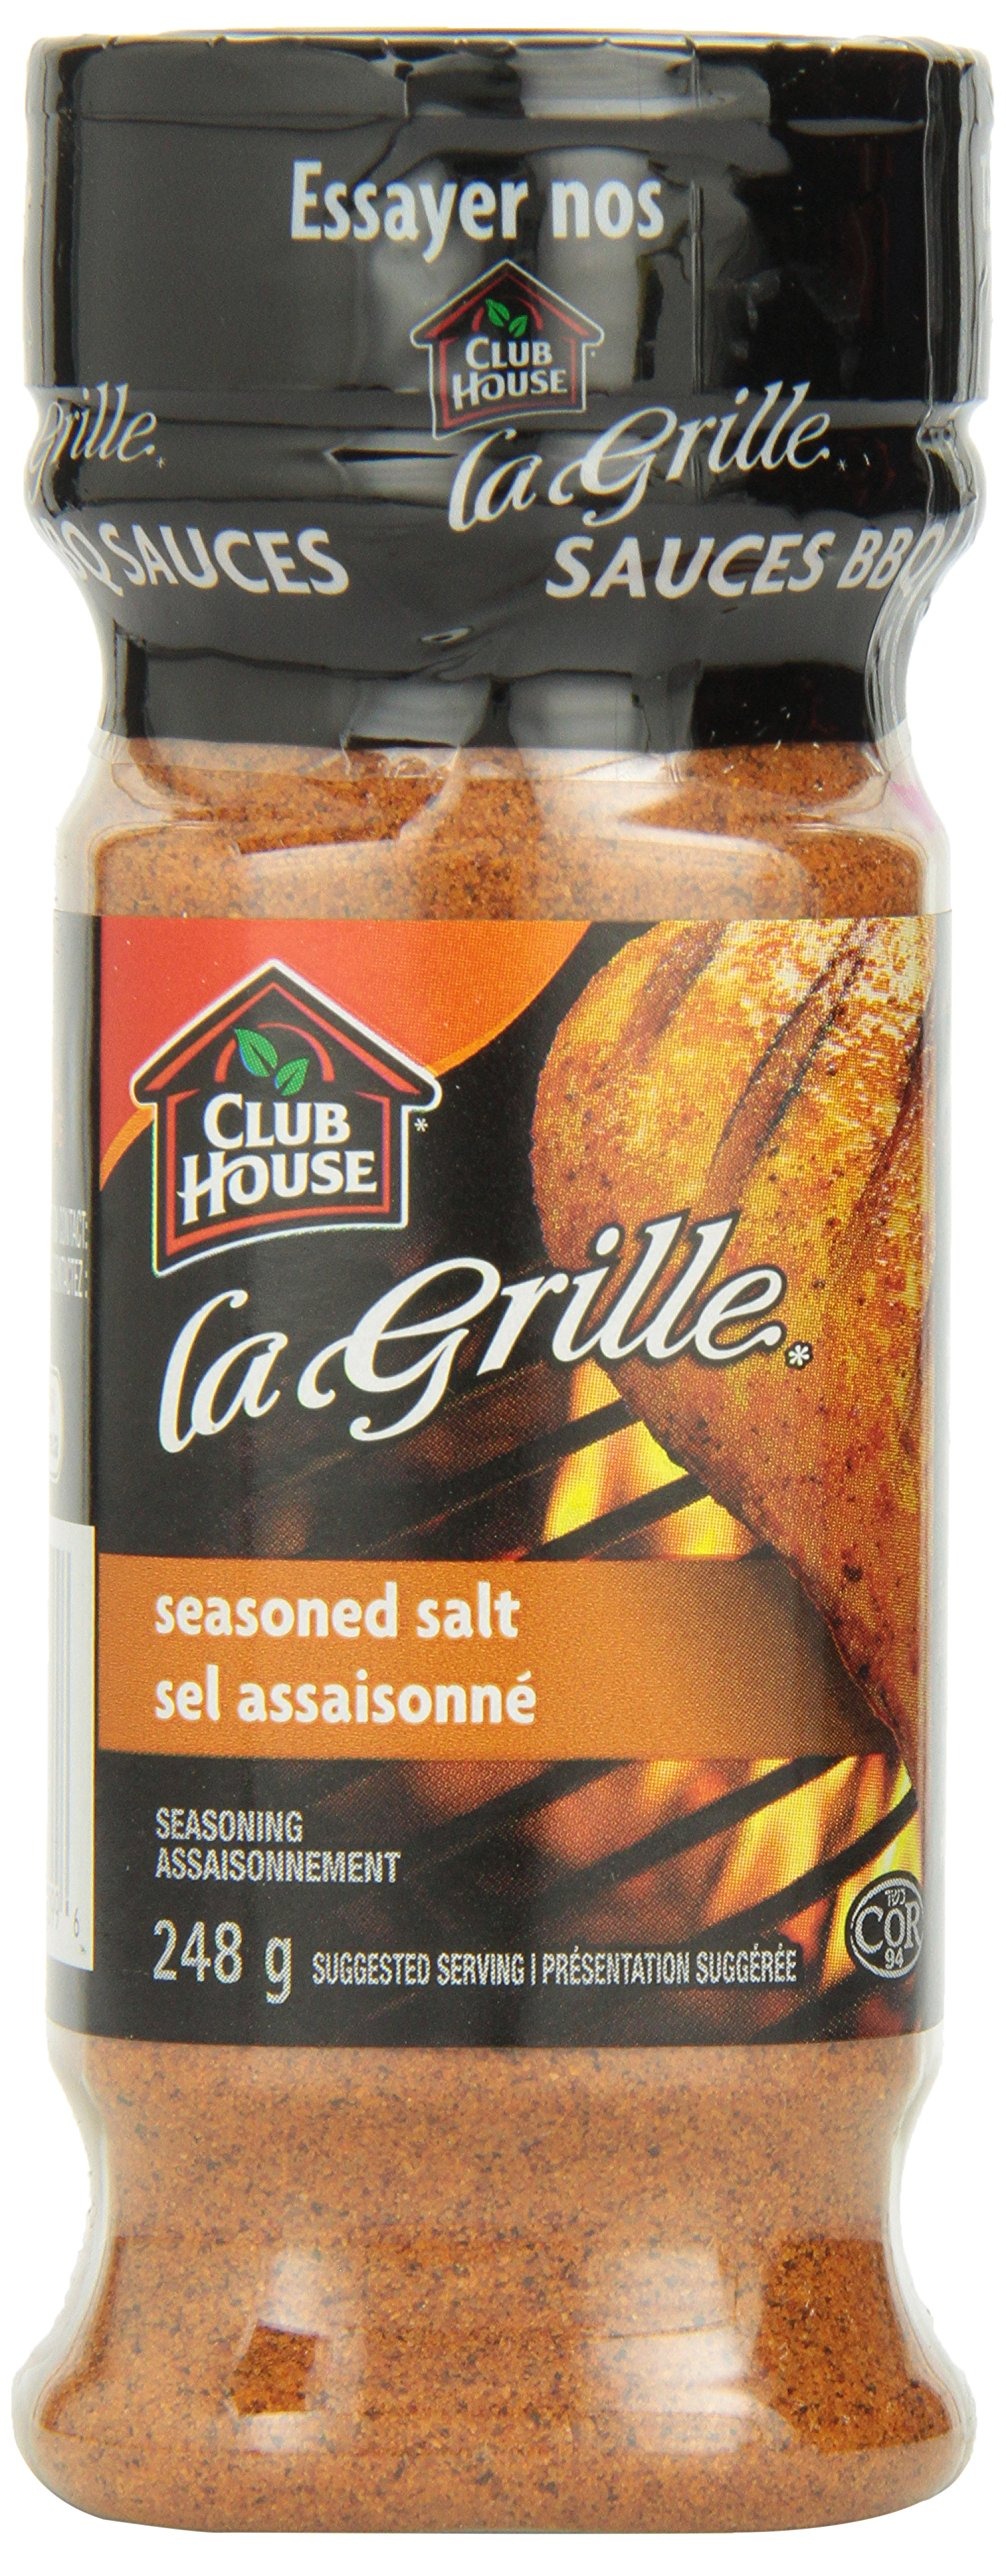
Item Name: La Grille, Seasoned Salt Seasoning, 248g/8.7oz, Imported from Canada}
Bullet Point 1: A zesty gourmet blend of seasoned salt, red peppers, onions, garlic and spices
Bullet Point 2: A bold, savoury and lively seasoning
Bullet Point 3: Shake onto your favourite dishes and enjoy a flavourful dish.
Bullet Point 4: Club House La Grille seasonings make it easy to deliver the bigger, bolder grilling flavours your customers are demanding
Bullet Point 5: Imported from Canada
Product Description: <p>Bring out the best from your BBQ. </p><p>La Grille seasonings, rubs, marinades and BBQ Sauces will make you the hero of the grill. </p><p>A zesty gourmet blend of seasoned salt, red peppers, onions, garlic and spices. </p><p>Shake on your favourite grilled dishes: beef, poultry, pork or vegetables.</p>
Value: 1.0
Unit: Count

Price: 12.14